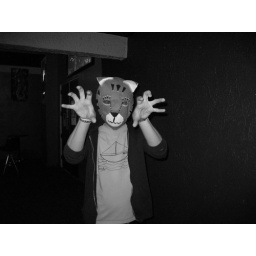
boat mark in kitty mask